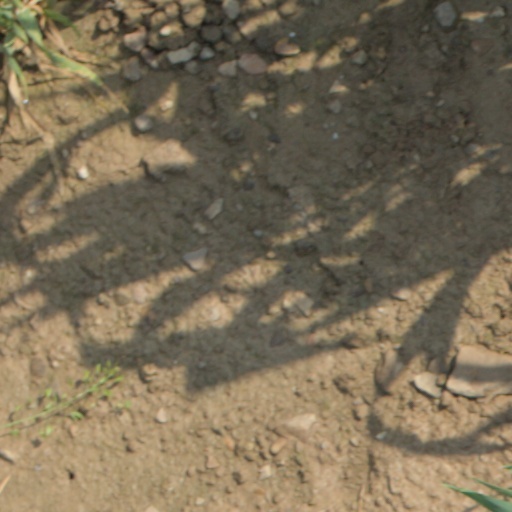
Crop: wheat